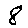
Label: 8